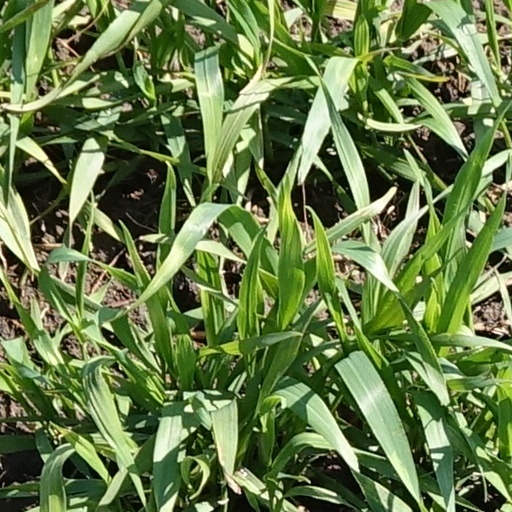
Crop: wheat